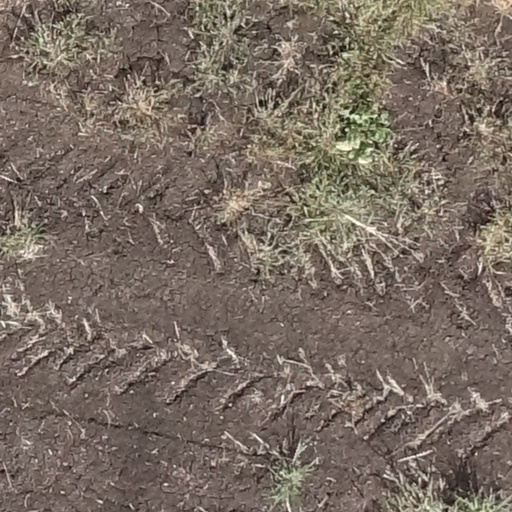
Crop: sorghum